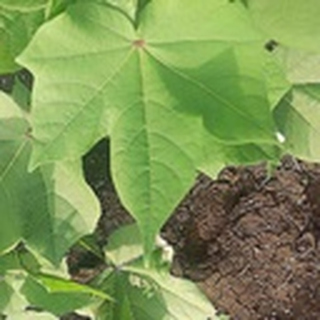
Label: healthy_cotton